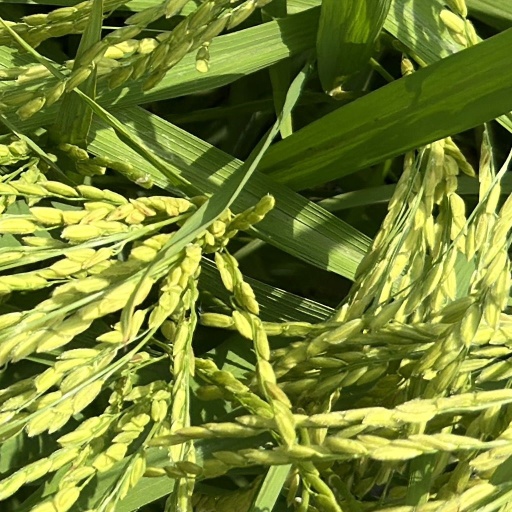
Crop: rice